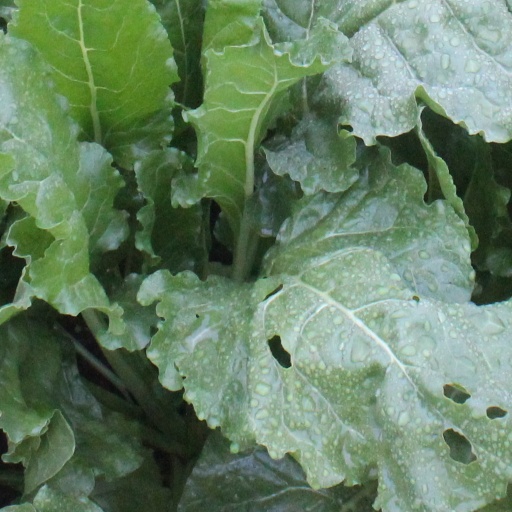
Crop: sugar beet